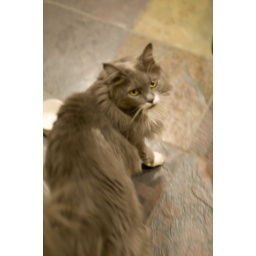
Random shot of my cat running around our kitchen.